Ikeda Sen

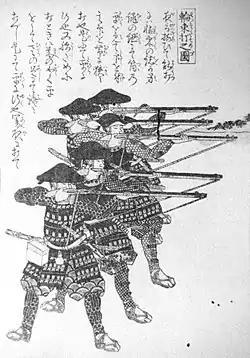
A Teppō unit using matchlocks ("tanegashima").

Ikeda Sen served the Oda clan alongside her entire family. She was involved with so many powerful figures at the time that it is presumed that she was in a high position in Japanese society. Receiving a noble education, she was skilled in Naginata-do, a martial art disseminated by Japanese women from the samurai family, as a weapon that could be used to protect their homes in times of war. Her differential among other women was that Sen was trained with firearms, something quite unusual for men and especially women of the time. Teppō unit (musketeers) targeted more powerful armies, as many of the firearms were produced in the West and exported to Japan.